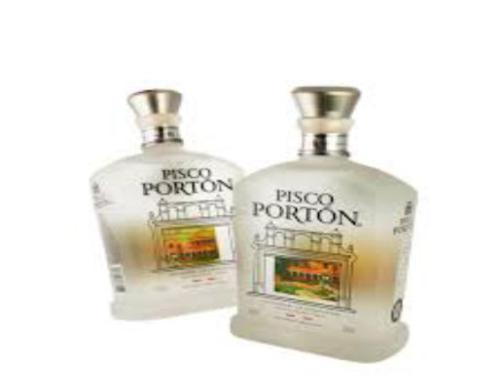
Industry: Food